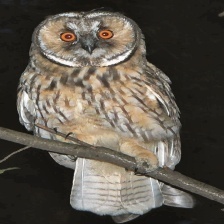
Species: LONG-EARED OWL
Scientific name: ASIO OTUS
ImageNet parent category: great_grey_owl